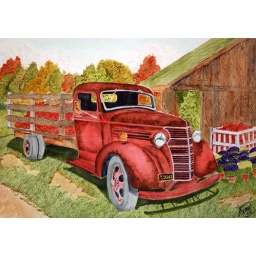
hauling pumpkins to market in an old rusty chevy truck